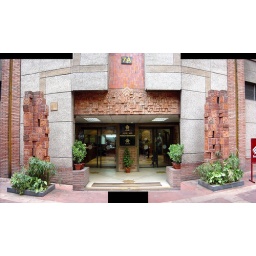
Entrance to the HUDCO wing in IHC. They have their own building down the road too.